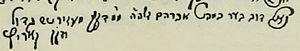
Dov Bær de Mezeritch, dit le Maggid de Mezeritch, est un maître hassidique galicien du XVIIIᵉ siècle.